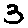
Label: 3